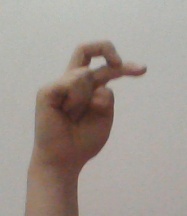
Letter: zay